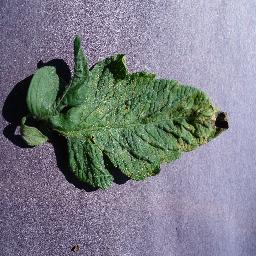
Label: Tomato___Septoria_leaf_spot